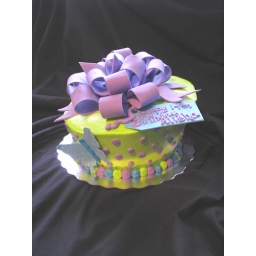
Purple and green 8 in topsy turvy with loopy bow and butterfly